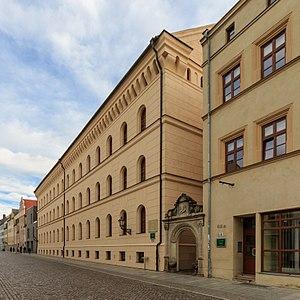
L’université de Wittemberg ou l'université de Wittenberg, ouverte entre 1502 et 1817, est une université allemande qui s’est notamment distinguée au moment de la réforme protestante.